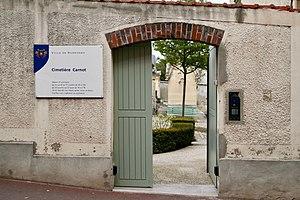
Le cimetière Carnot est un cimetière communal se trouvant rue du Clos-des-Ermites à Suresnes.